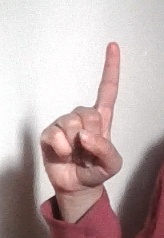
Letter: bb